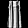
Label: Shirt